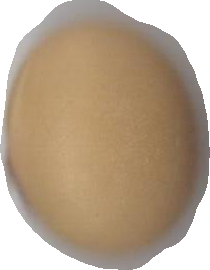
Variety: Anjasmoro